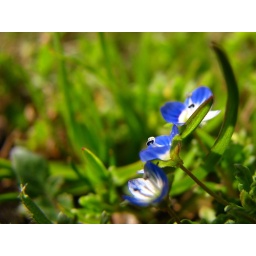
flowers in the grass